Royal Rumble (2014)

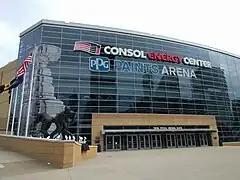
The 2014 Royal Rumble was held at the Consol Energy Center.

The Royal Rumble is an annual gimmick pay-per-view (PPV) produced every January by WWE since 1988. It is one of the promotion's original four pay-per-views, along with WrestleMania, SummerSlam, and Survivor Series, dubbed the "Big Four". It is named after the Royal Rumble match, a modified battle royal in which the participants enter at timed intervals instead of all beginning in the ring at the same time. The 2014 event was the 27th event in the Royal Rumble chronology and was scheduled to be held on January 26, 2014, at the Consol Energy Center in Pittsburgh, Pennsylvania, which opened in August 2010 replacing the former Mellon Arena, making the first WWE pay-per-view held in this venue, although the arena was originally going to host the 2012 Survivor Series. On the final episode of "Raw" before the Royal Rumble event, Batista returned to WWE after an absence of nearly four years, and the Royal Rumble match was scheduled to be his first return match.